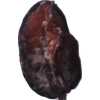
Label: carambola